Loaded (band)

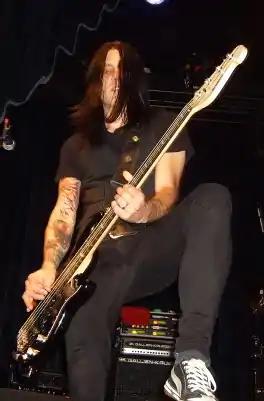
Jeff Rouse has been a member of Loaded since 2001. He toured with McKagan's successor in Guns N' Roses, Tommy Stinson, during the group's hiatus.

By early 2000, McKagan had begun working on a new project with singer Mark Lanegan and drummer Geoff Reading. Though they recorded a number of songs, Lanegan left to join Queens of the Stone Age. After being convinced by Reading and Martin Feveyear to take over lead vocals, they continued to write and record new material at Jupiter Studios. With nearly an album's worth of material recorded, they decided to re-record some of the songs from "Beautiful Disease" to add to the material they already had. Though primarily recorded by McKagan and Reading, Dave Dederer, who joined the band as bassist, and Mike Squires recorded additional drums, while Feveyear, who also produced the album, recorded additional keyboards.